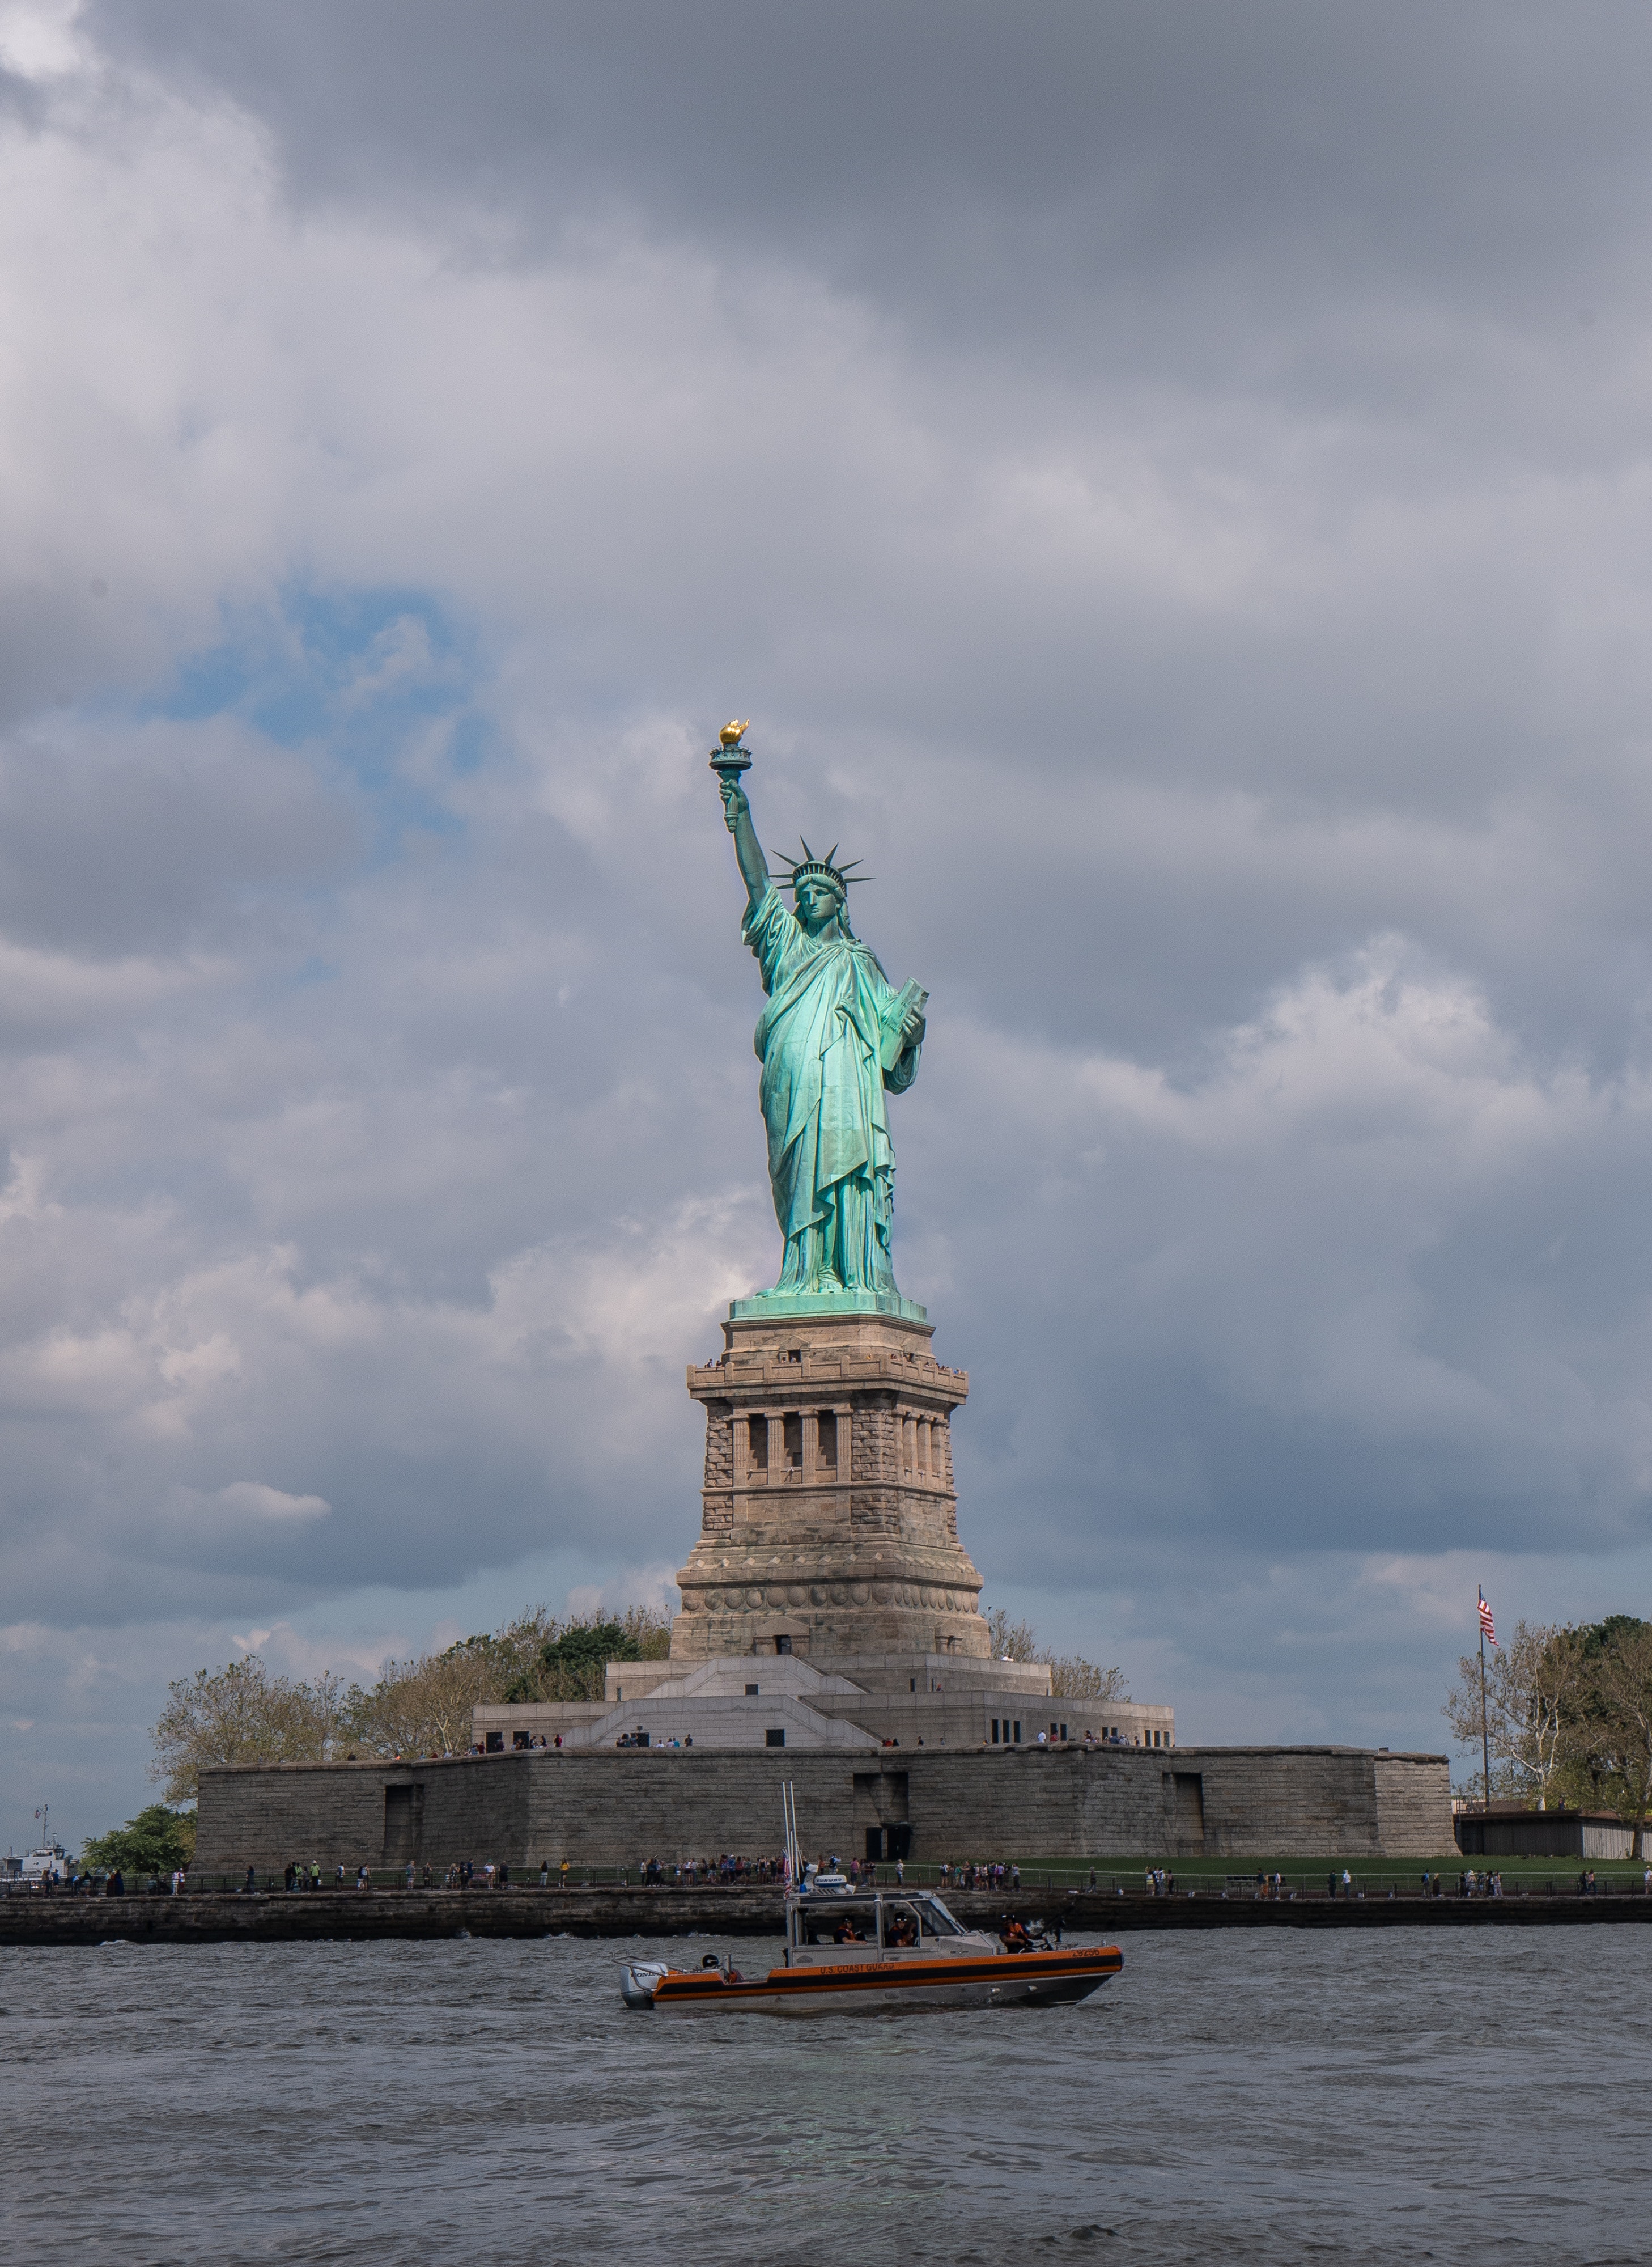
art, cloud, water, sky, statue, sculpture, boat, vehicle, lake, city, monument, wonders of the world, building, watercraft, memorial, national historic landmark, tourism, artwork, classical sculpture, historic site, flag, national monument, tourist attraction, vacation, town square, tree